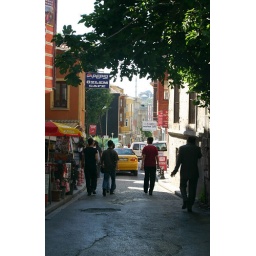
A few people walking down a typical street in Istanbul. I believe this was nearby Istanbul University.